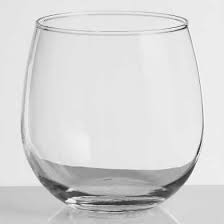
Label: glass